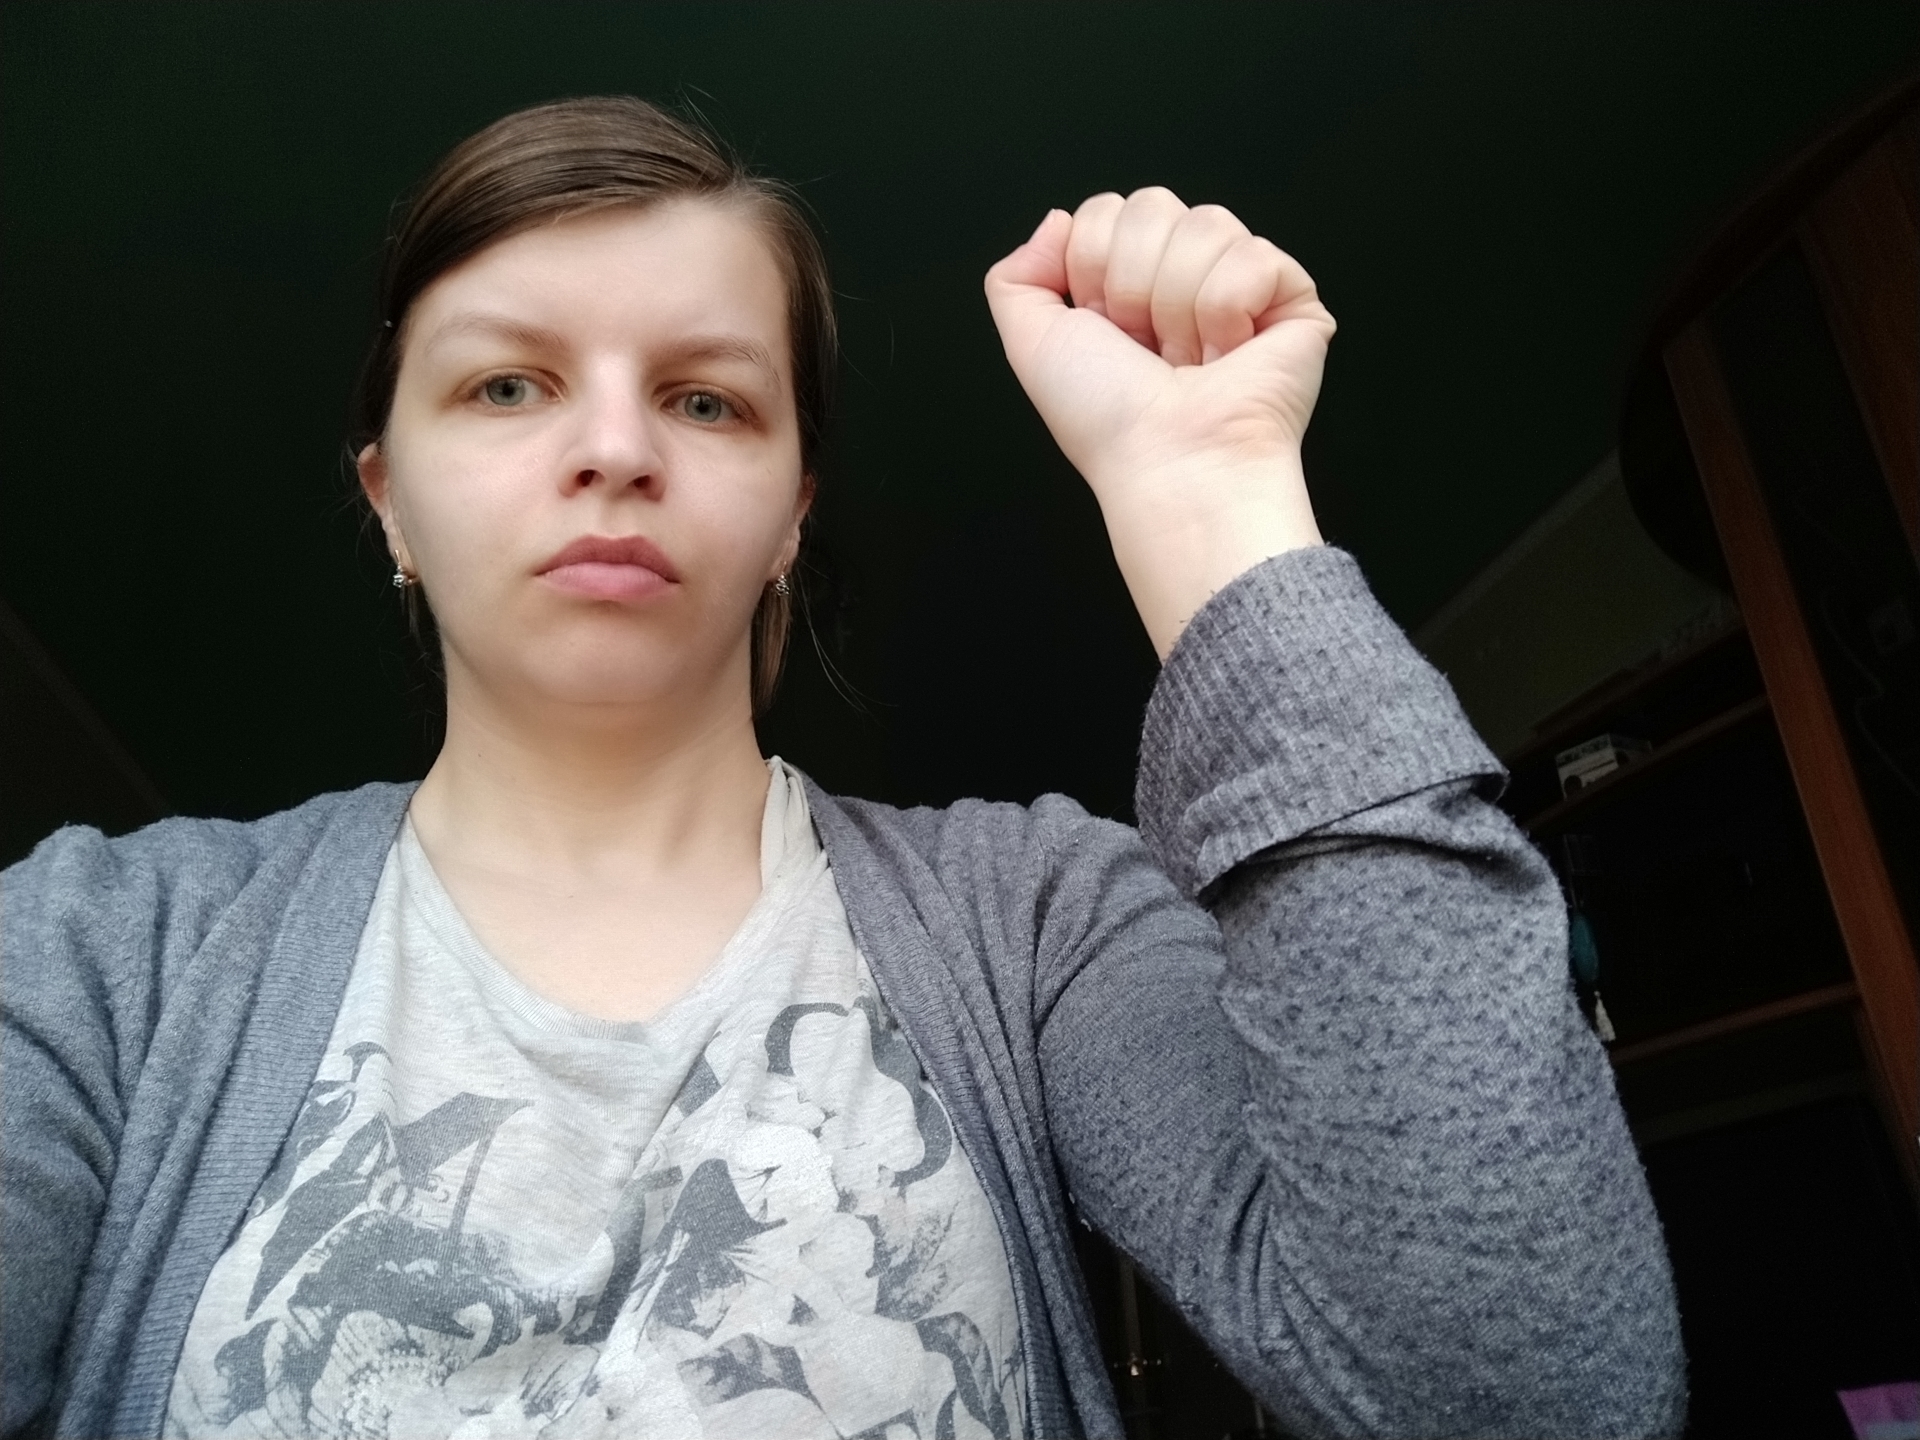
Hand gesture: fist